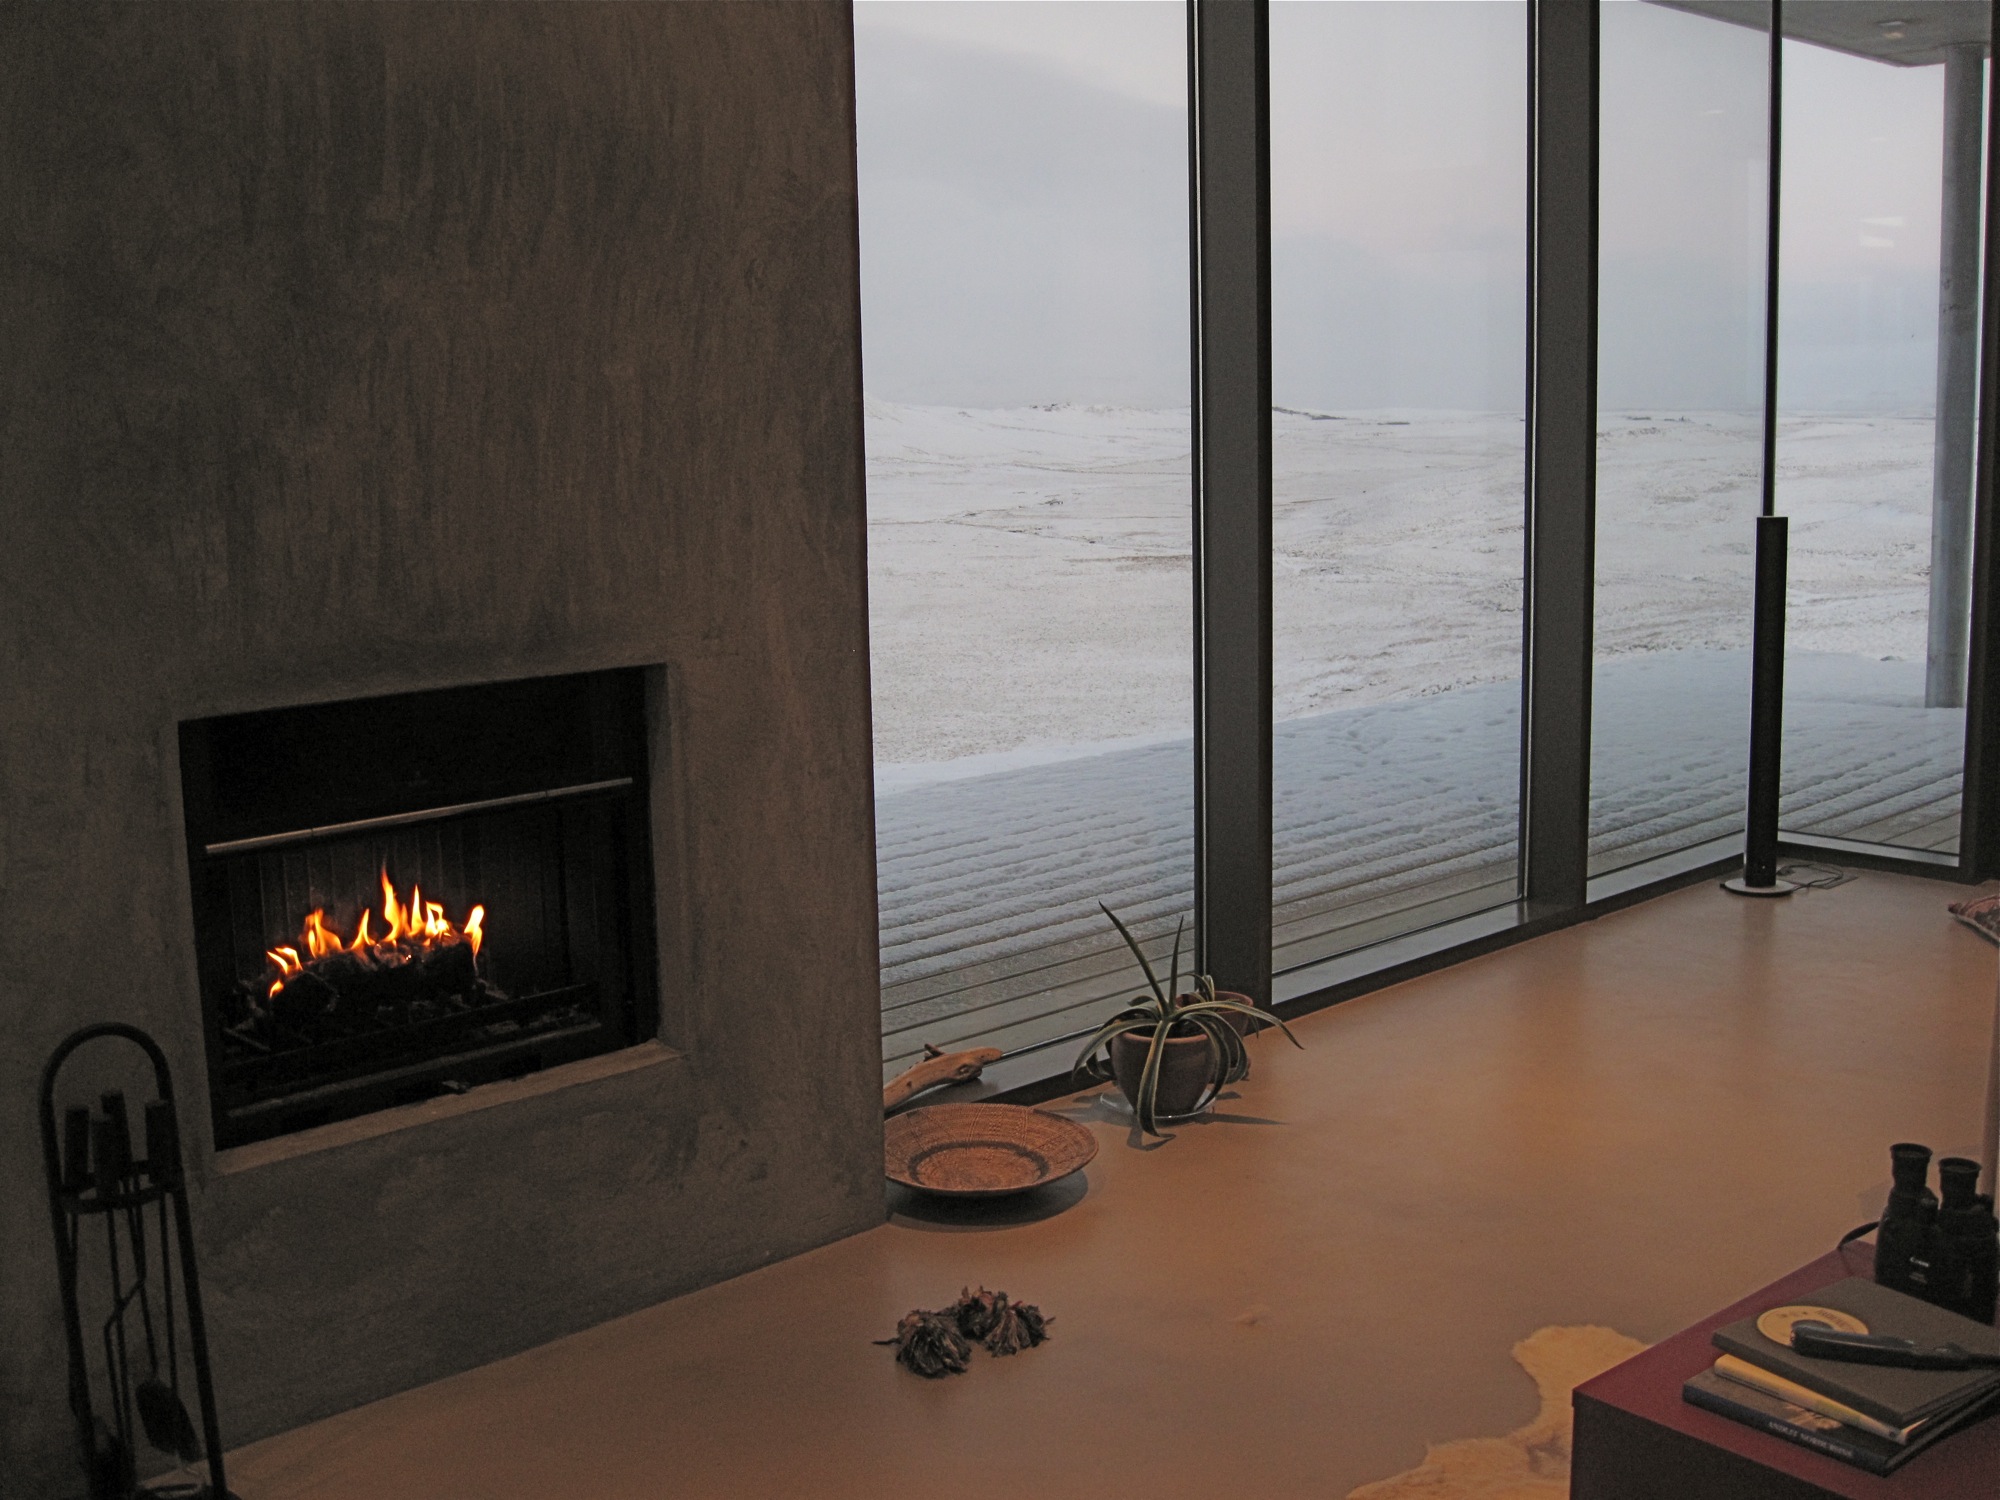
wood, house, floor, home, fireplace, property, iceland, living room, room, apartment, interior design, hearth, skinnhufa